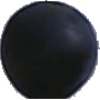
Label: Grape Blue 1